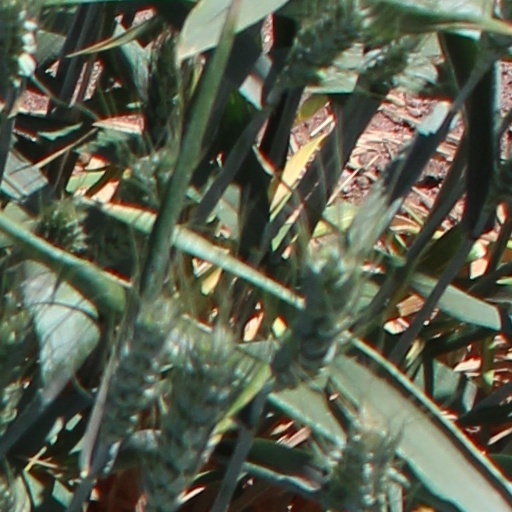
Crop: wheat